Grainger County, Tennessee

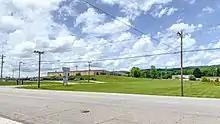
Grainger County Industrial Park, located between Rutledge and Bean Station

By the late 19th century, a tourism industry had flourished around the mineral springs flowing from the Clinch Mountain range. The Tate Springs Resort complex located in the Bean Station region of the county, provided accommodations for tourists and business travelers alike until the Great Depression. It included mineral baths and waters, an enormous resort hotel, a swimming pool and bathhouse, a springhouse constructed as a gazebo, private cabins, and a golf course. After the Great Depression, the resort had closed and the property was given to local authorities. A children's home and school occupied the space of the hotel and cabins, until a major fire destroyed the entire hotel in the 1960s. Today, the Tate Springs Springhouse, the bathhouse, and several cabins are what remains of the complex.